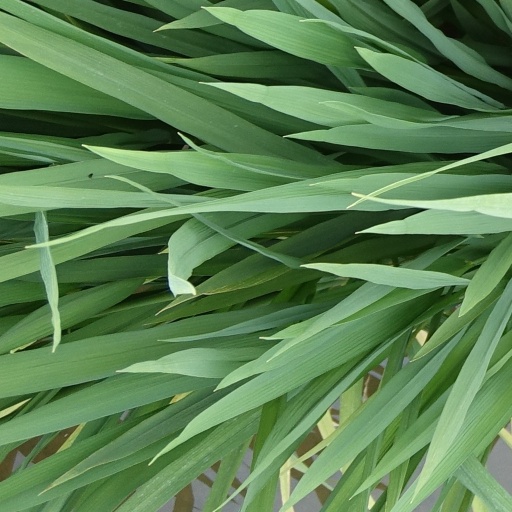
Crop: rice